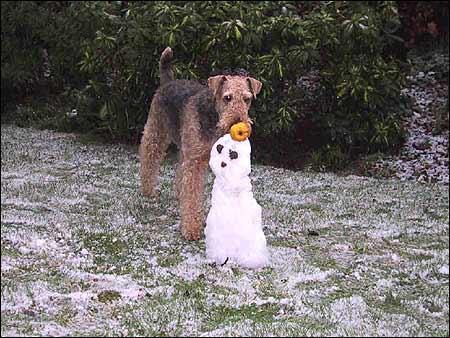
Airedale